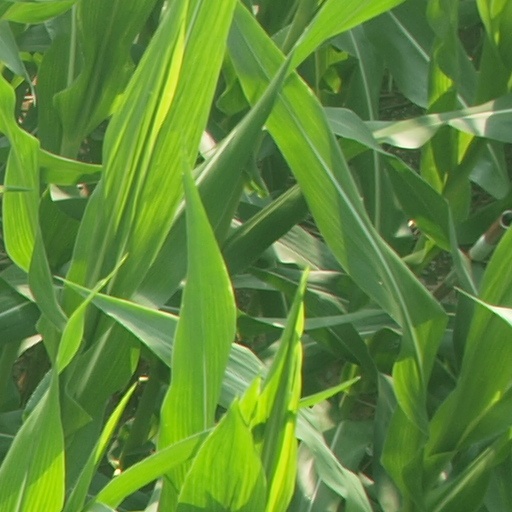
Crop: maize; corn